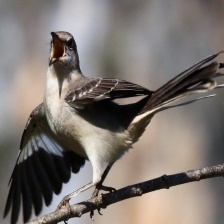
Species: NORTHERN MOCKINGBIRD
Scientific name: MIMUS POLYGLOTTOS